Punjabi clothing

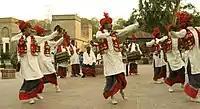
Bhangra Dance performers in Punjab wearing Kurta and Tehmat.

Along with different traditional dresses special types of ornaments are also very common.